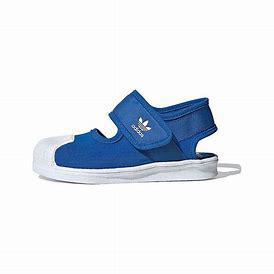
Brand: adidas
Model: originals BP Adidas Originals Superstar 360 C